Tono (singer)

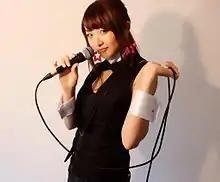

is a Japanese Actor and singer from Shizuoka. She sings in "Pepesale".